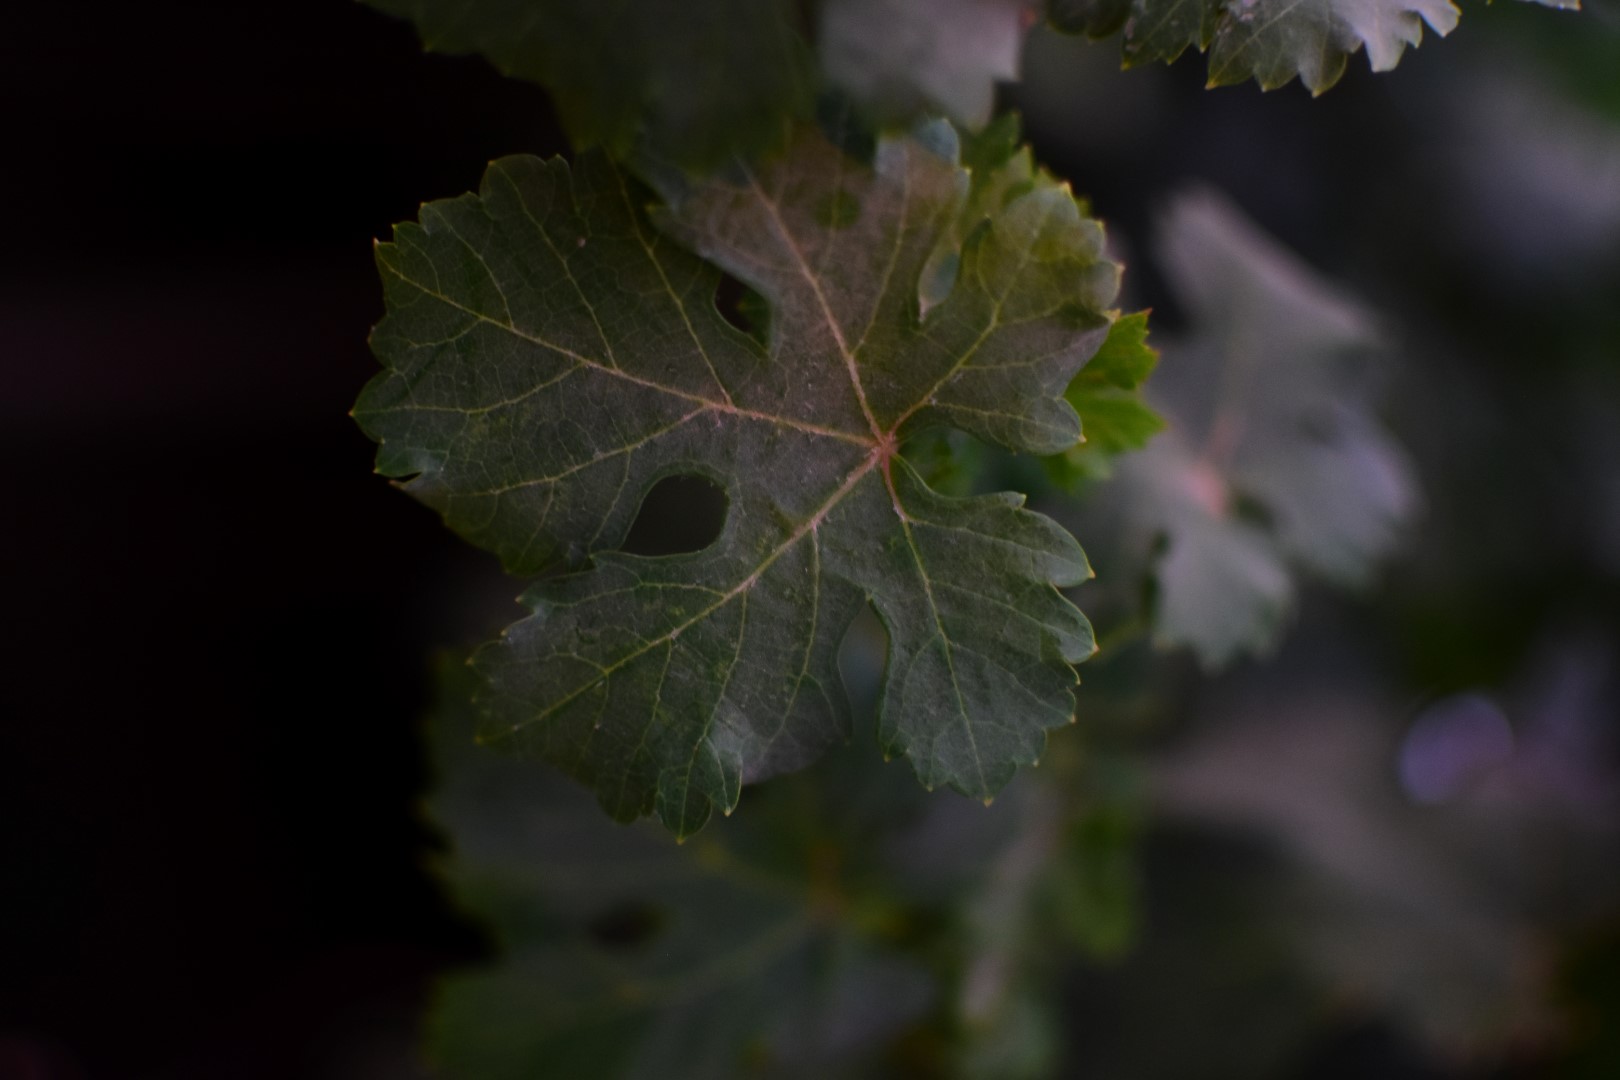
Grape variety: Aswud Balad